Bruce Campbell (Australian footballer)

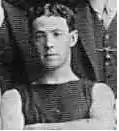
Campbell in 1911

Robert Wallace Bruce Campbell (2 May 1890 – 16 October 1964) was an Australian rules footballer who played with Carlton, Fitzroy and Melbourne in the Victorian Football League (VFL).